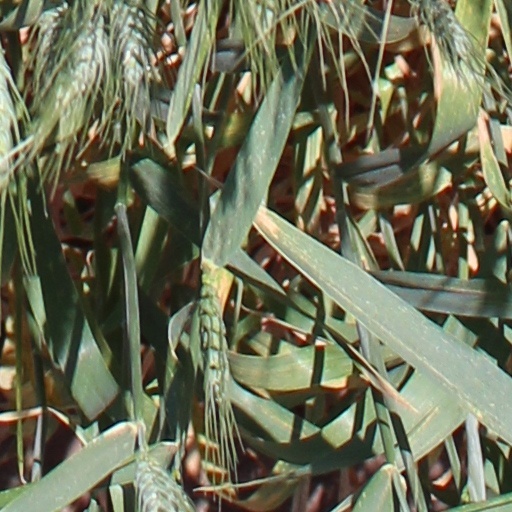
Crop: wheat